Status bar

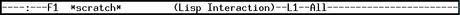
An example of a status bar in Emacs

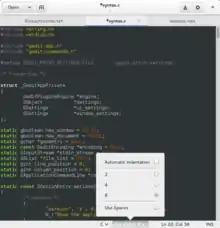
GTK-based gedit with a popover in the status bar.

A status bar is a graphical control element which poses an information area typically found at the window's bottom. It can be divided into sections to group information. Its job is primarily to display information about the current state of its window, although some status bars have extra functionality. For example, many web browsers have clickable sections that pop up a display of security or privacy information.